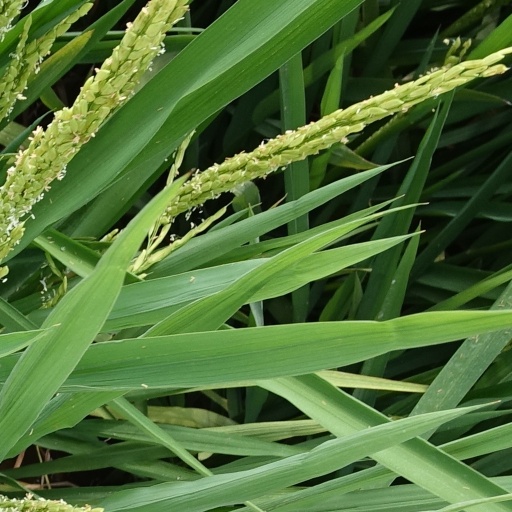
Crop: rice